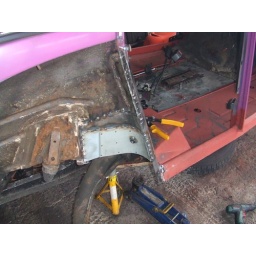
The c-pillar is in and the seat belt mount is tacked in place. Note the amount of new metal needed here!